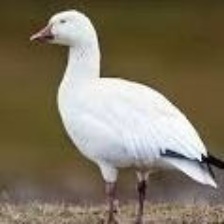
Species: SNOW GOOSE
Scientific name: ANSER CAERULESCENS
ImageNet parent category: goose